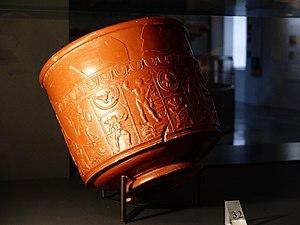
Musée de la Céramique de Lezoux (Puy-de-Dôme). Coupe de céramique sigillée gallo-romaine de Lezoux. Forme Drag 30. Marque de potier
Le musée de la Céramique de Lezoux est un musée départemental situé à Lezoux. Il est consacré principalement à la céramique gallo-romaine. Lezoux était sous l'Empire romain l'un des principaux centres de production de poterie : la céramique sigillée était exportée dans tout l'Empire.